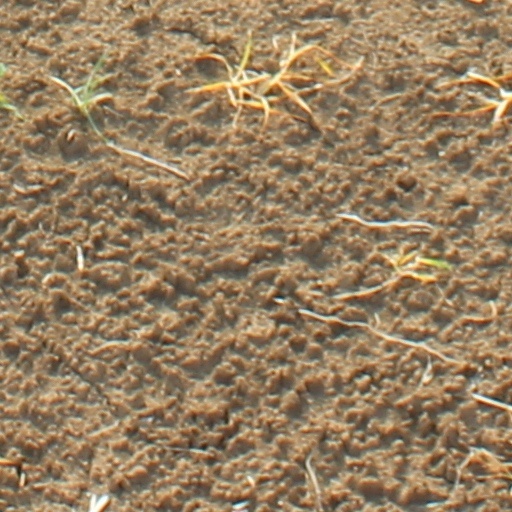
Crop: wheat